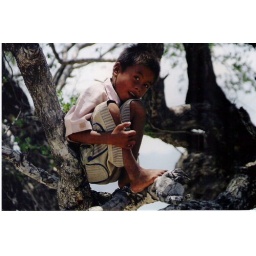
120 gilis - boy in tree